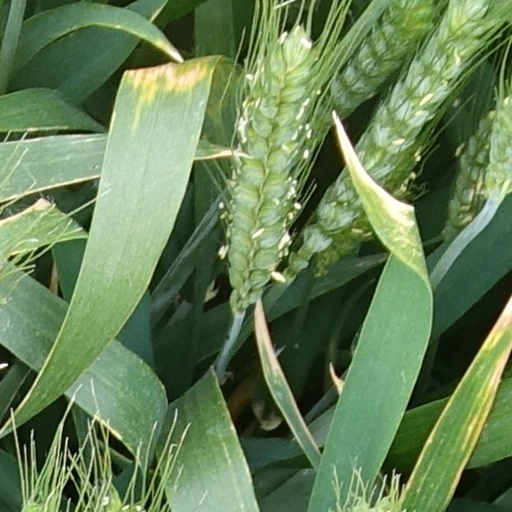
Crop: wheat